Canadian Forestry Corps

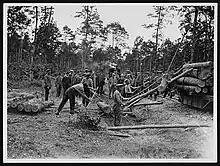
Canadian Journalists in France viewing the work of the Canadian Forestry Detachment

The Forestry Corps was created during the First World War when it was discovered that huge quantities of wood were needed for use on the Western Front. Duckboards, shoring timbers, crates, anything that needed wood had to be provided. The British government concluded that there was nobody more experienced or qualified in the British Empire to harvest timber than the Canadians. At first the idea was to harvest the trees from Canada's abundant forests and bring them overseas. But space aboard merchant ships was at a premium, so rather than stuff ships' holds with timber, it was decided to use the Canadians over in Europe, cutting down forests in the UK and France.